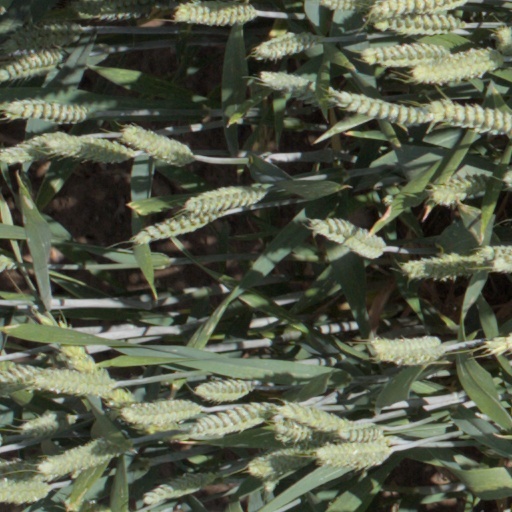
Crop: wheat